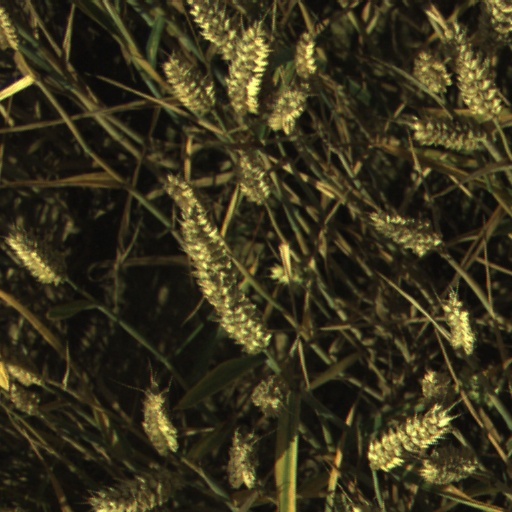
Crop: wheat